Jemima Moore

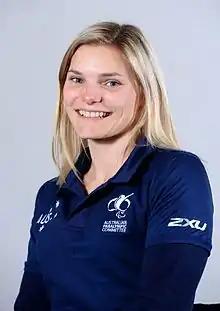
2016 Australian Paralympic team portrait

Jemima Moore (born 18 March 1992) is a Paralympian athlete from Australia competing mainly in category T53-54 4 x 100 metres relay events. She represented Australia at the 2008 Beijing and 2016 Rio Paralympics.